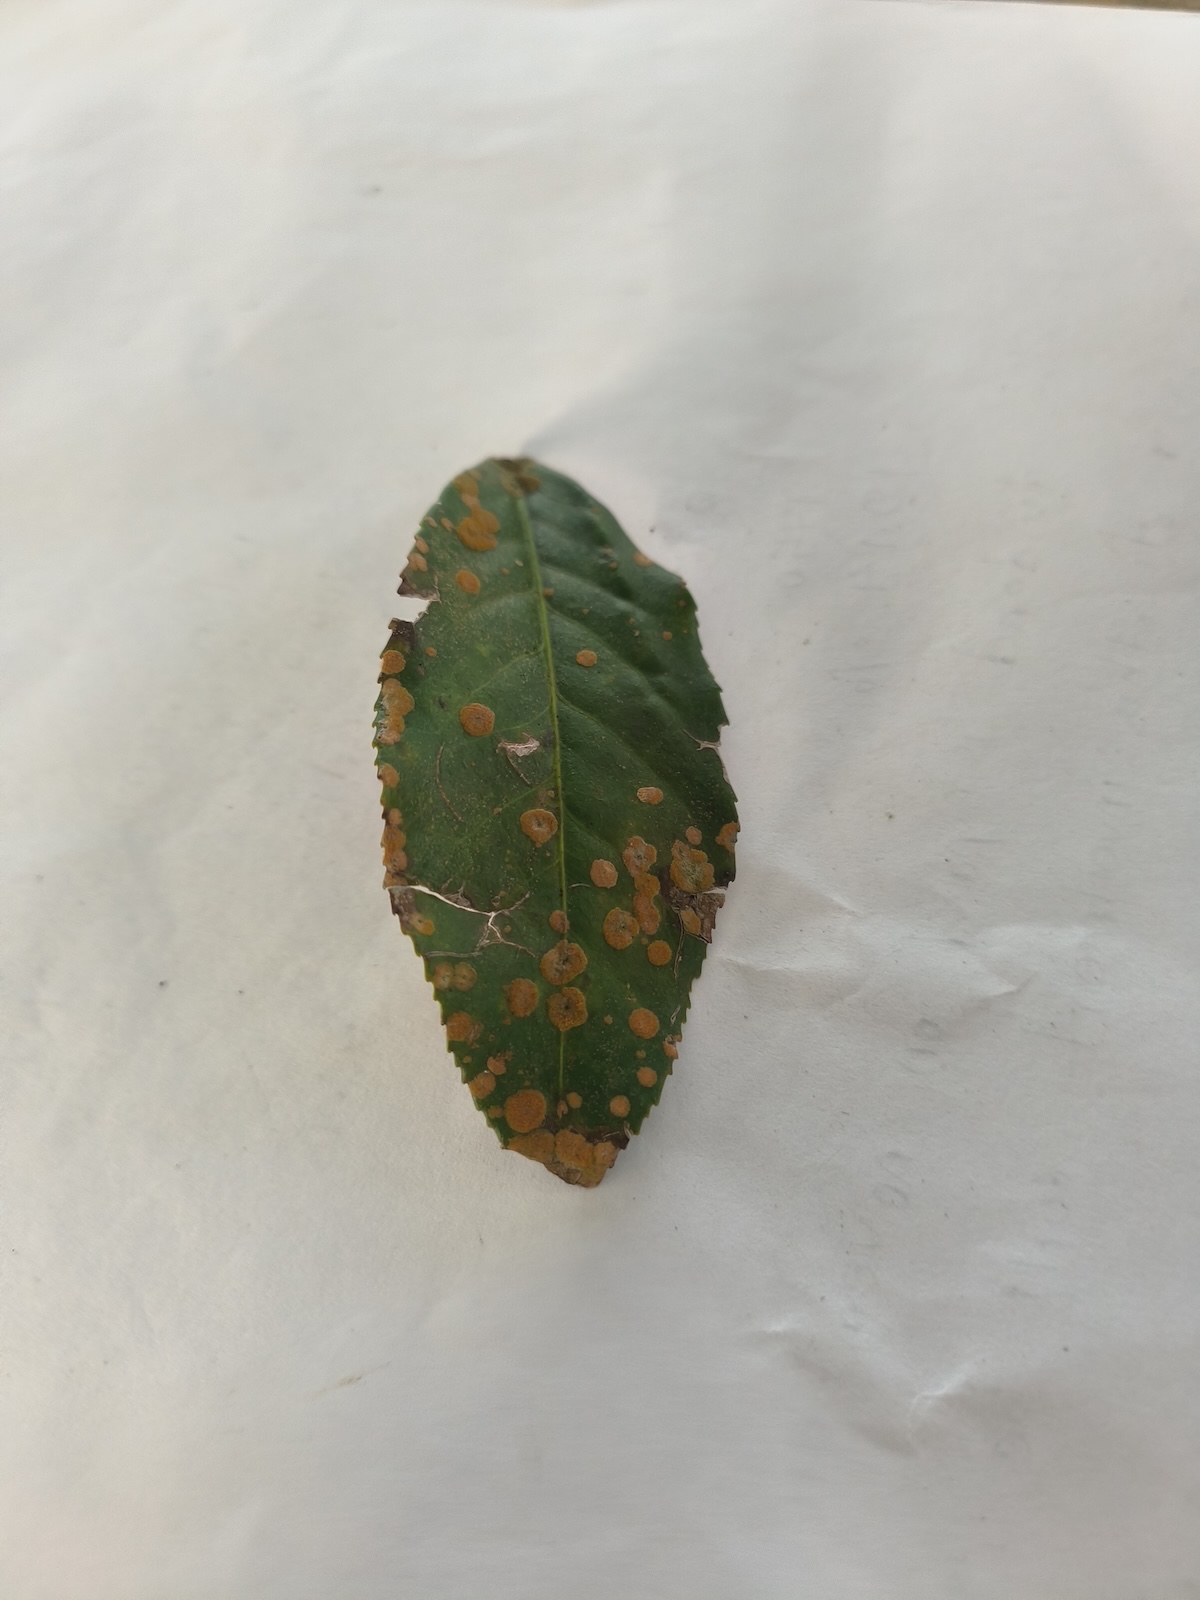
Label: Tea algal leaf spot